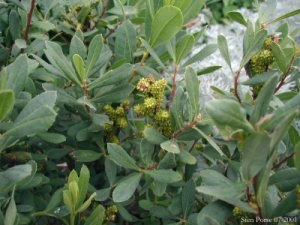
Pors
Hunlig plante af mosepors.
Hunlig plante af mosepors.
Pors er en slægt af lave, løvfældende buske. Det er tvebo, raklebærende planter, som i de fleste tilfælde har de hanlige og de hunlige blomster fordelt på hver sit individ. Der bliver altså tale om rent hanlige og rent hunlige planter, hvad der er ret ualmindeligt i planteverdenen, men også kendt fra bl.a. Cannabis.